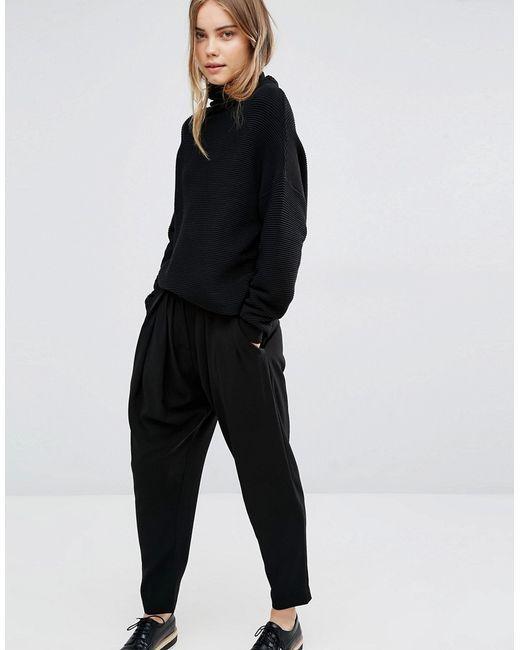
schwarze lässige übergroße bequeme Hose